Question: What is the couch color?
Tambaya: Menene launin kujerar?
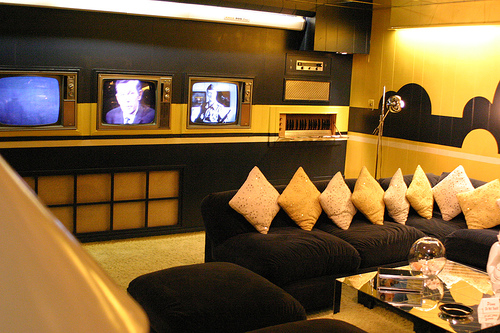
Answer: Black.
Amsa: Baƙi.